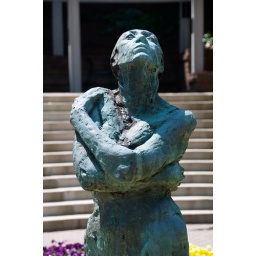
shots of the statues in the garden area outside my office building